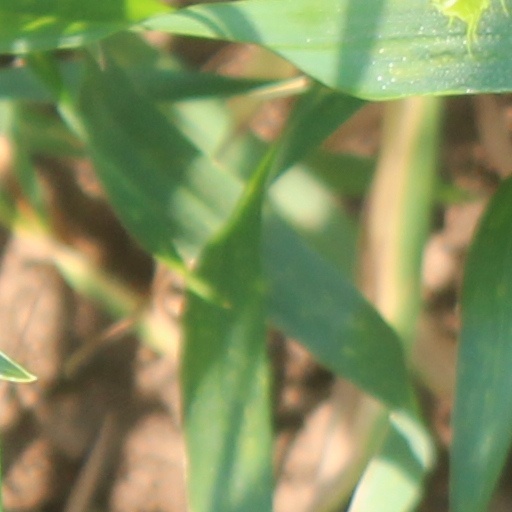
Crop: wheat